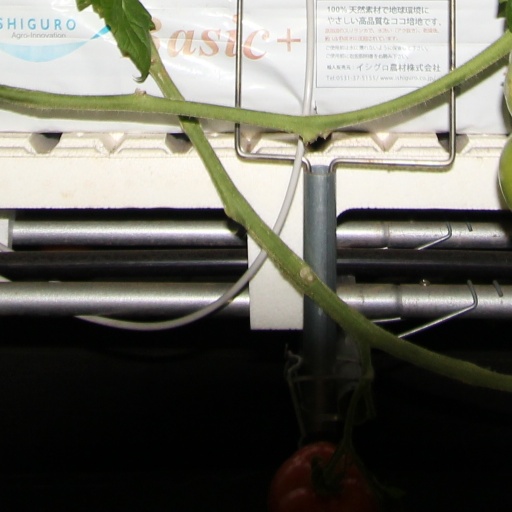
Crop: tomato